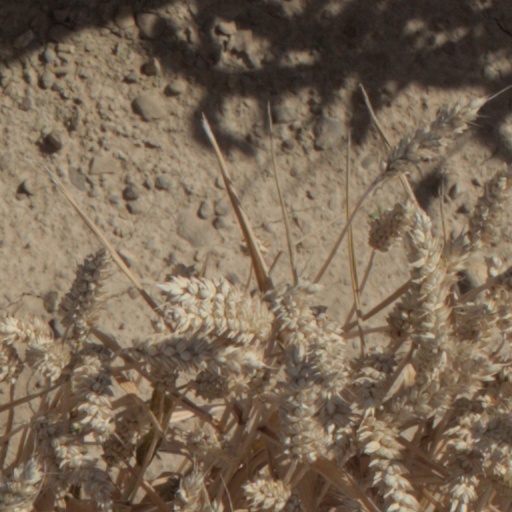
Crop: wheat